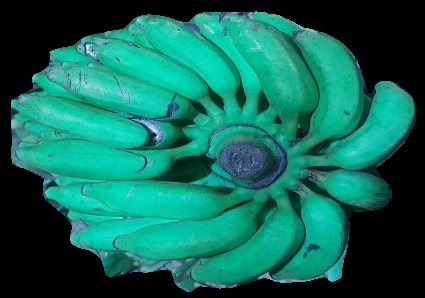
Variety: elakki-bale
Grade: grade3